Atlantic flyingfish

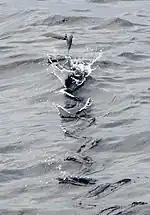
When flying, a distinctive pattern in the water can be made by beating its tail.

"C. melanurus" is a four-winged species with two large wings at the front of its body and two smaller wings behind them. Atlantic flyingfish tend to reach around 265 millimeters, but the standard length for measurement is 226 millimeters. The longest recorded individual was 32 centimeters (320 millimeters), although this length is highly uncommon.